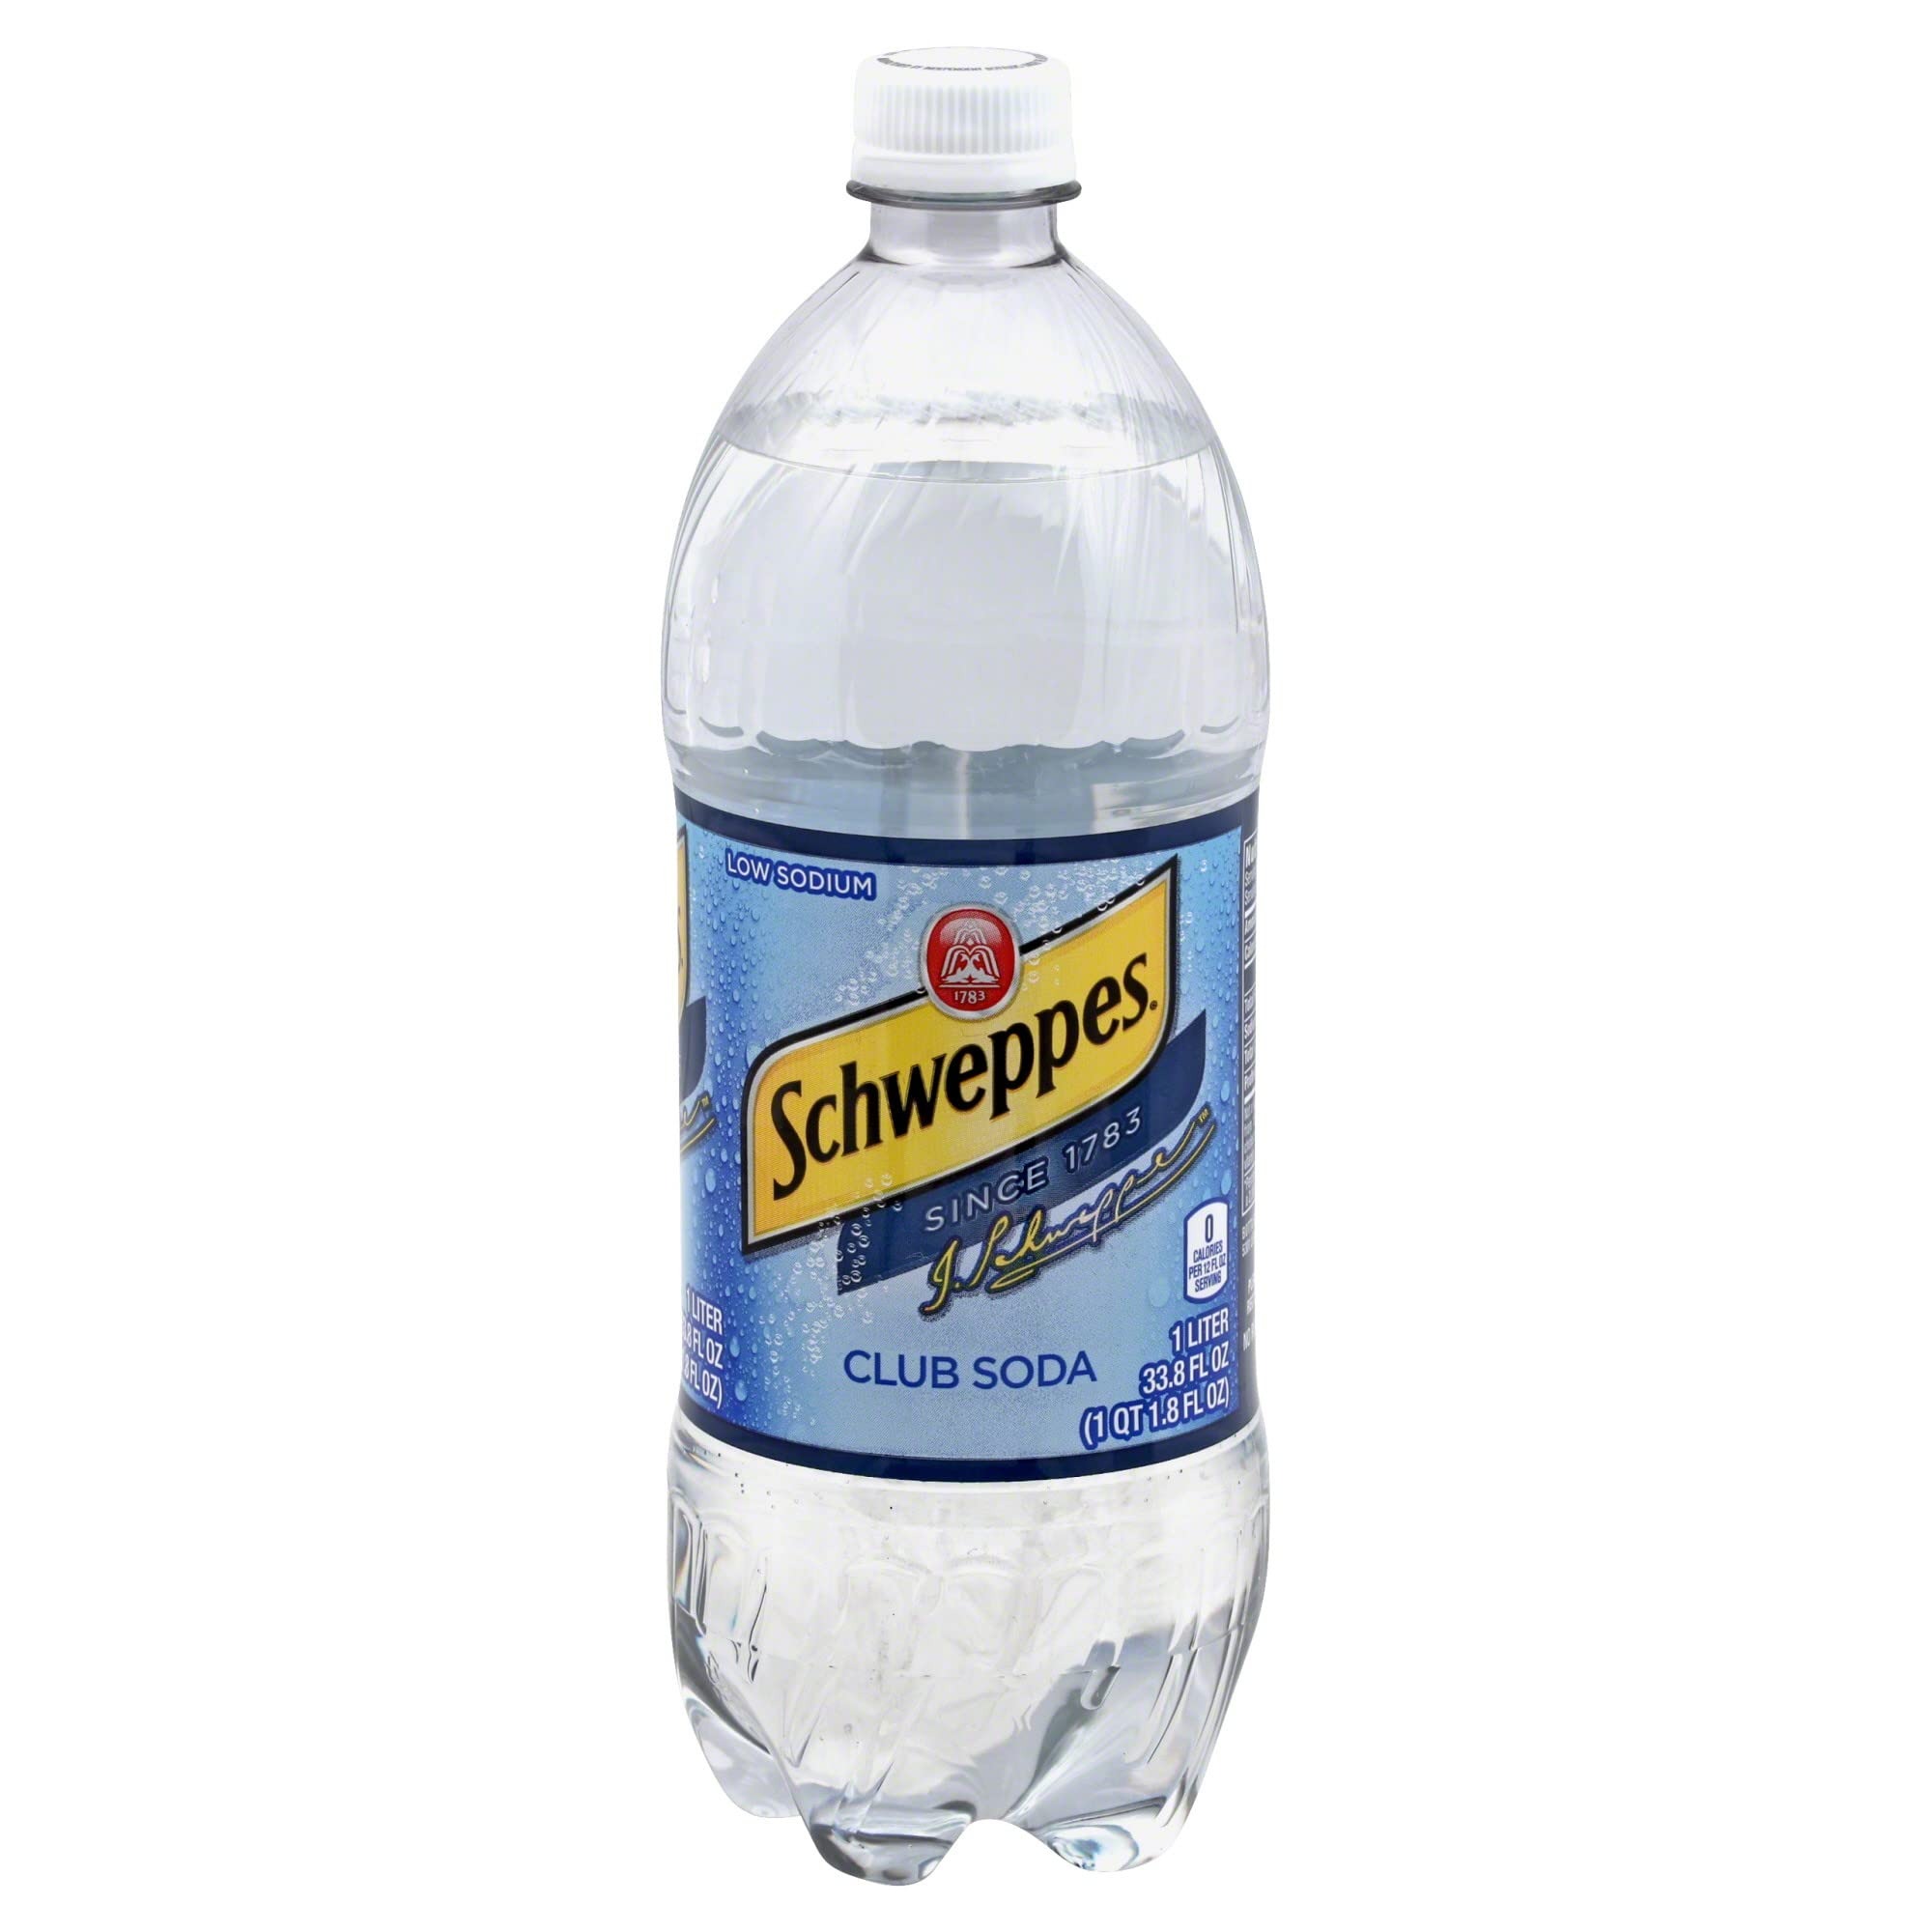
Item Name: Schweppes Club Soda, 33.88 Fl Oz Bottle
Bullet Point 1: Over 200 years of the perfect taste
Bullet Point 2: Zero calories and caffeine free
Bullet Point 3: Live excellently
Value: 33.8
Unit: Fl Oz

Price: 1.735